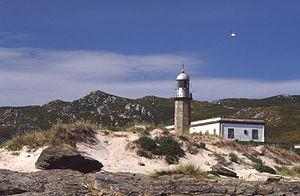
Lariño est une paroisse de la commune de Carnota dans la province de La Corogne en Galice. Il est situé entre Lira et Louro.